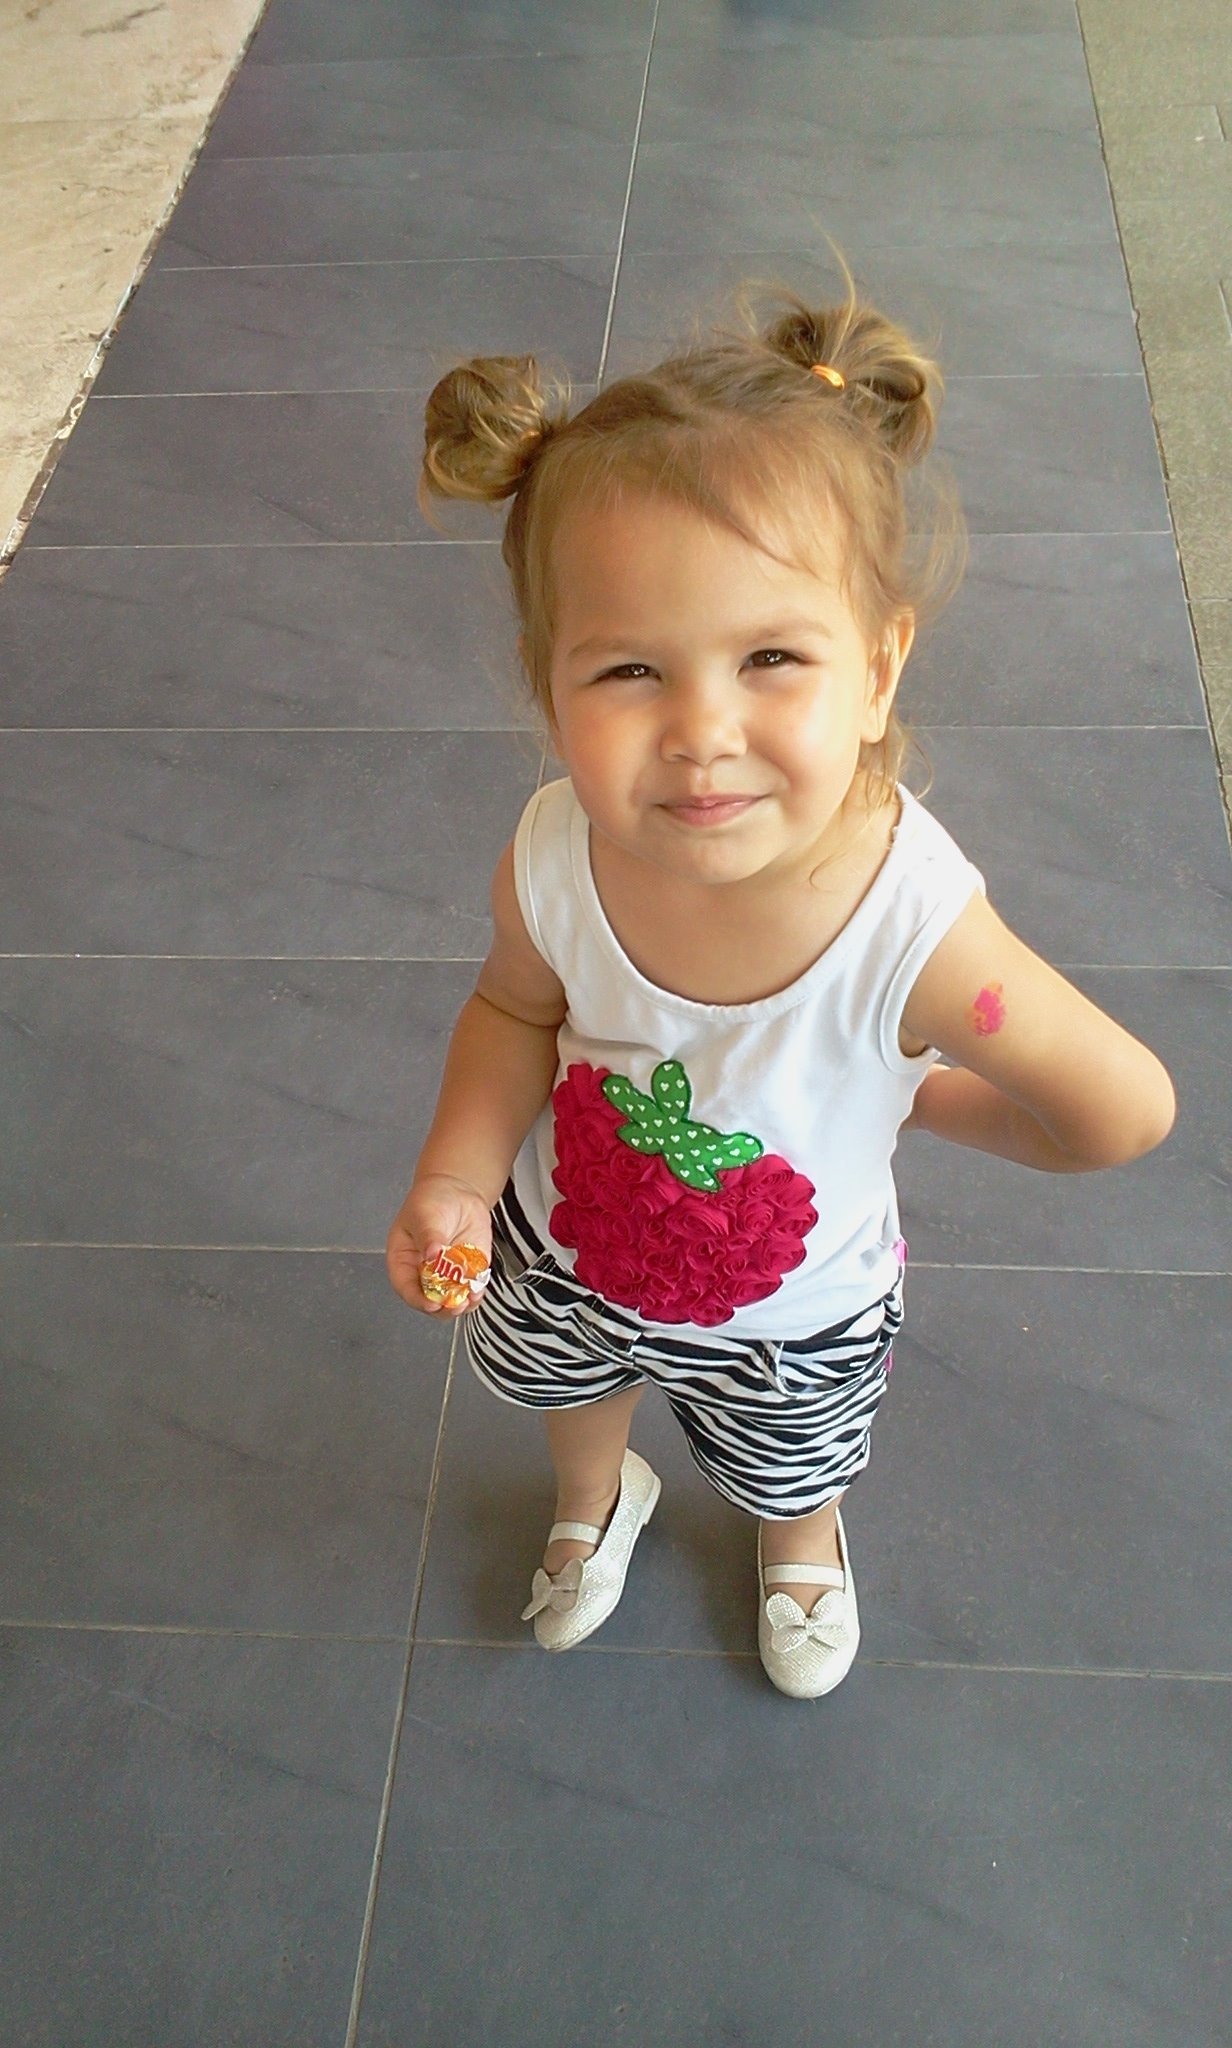
person, girl, play, spring, sitting, child, baby, infant, toddler, bamo, sensitivity, human positions